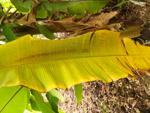
Label: xamthomonas